5th federal electoral district of Chihuahua

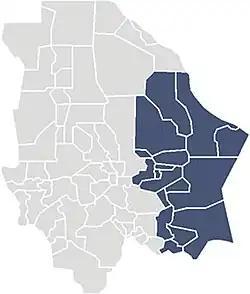
5th district in 2005–2017

The 5th federal electoral district of Chihuahua is one of the 300 electoral districts into which Mexico is divided for elections to the federal Chamber of Deputies and one of nine such districts in the state of Chihuahua.